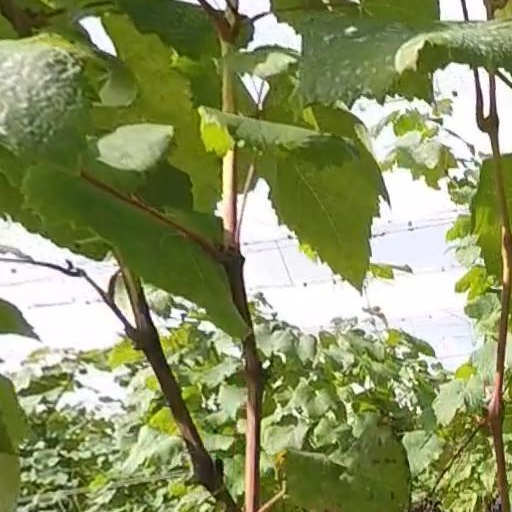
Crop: grape